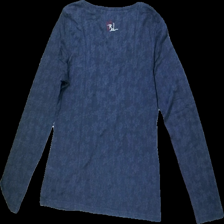
View: back
Type: Top
Category: Ladies
Brand: Bondelid
Colors: Blue
Material: 76% Cotton 24% Polyester
Pattern: Other
Cut: Tight, C-collar
Size: M
Season: All
Price range: <50
Recommended usage: Export
Description: Blue top with buttons and logo embroidered
Comment: washed out